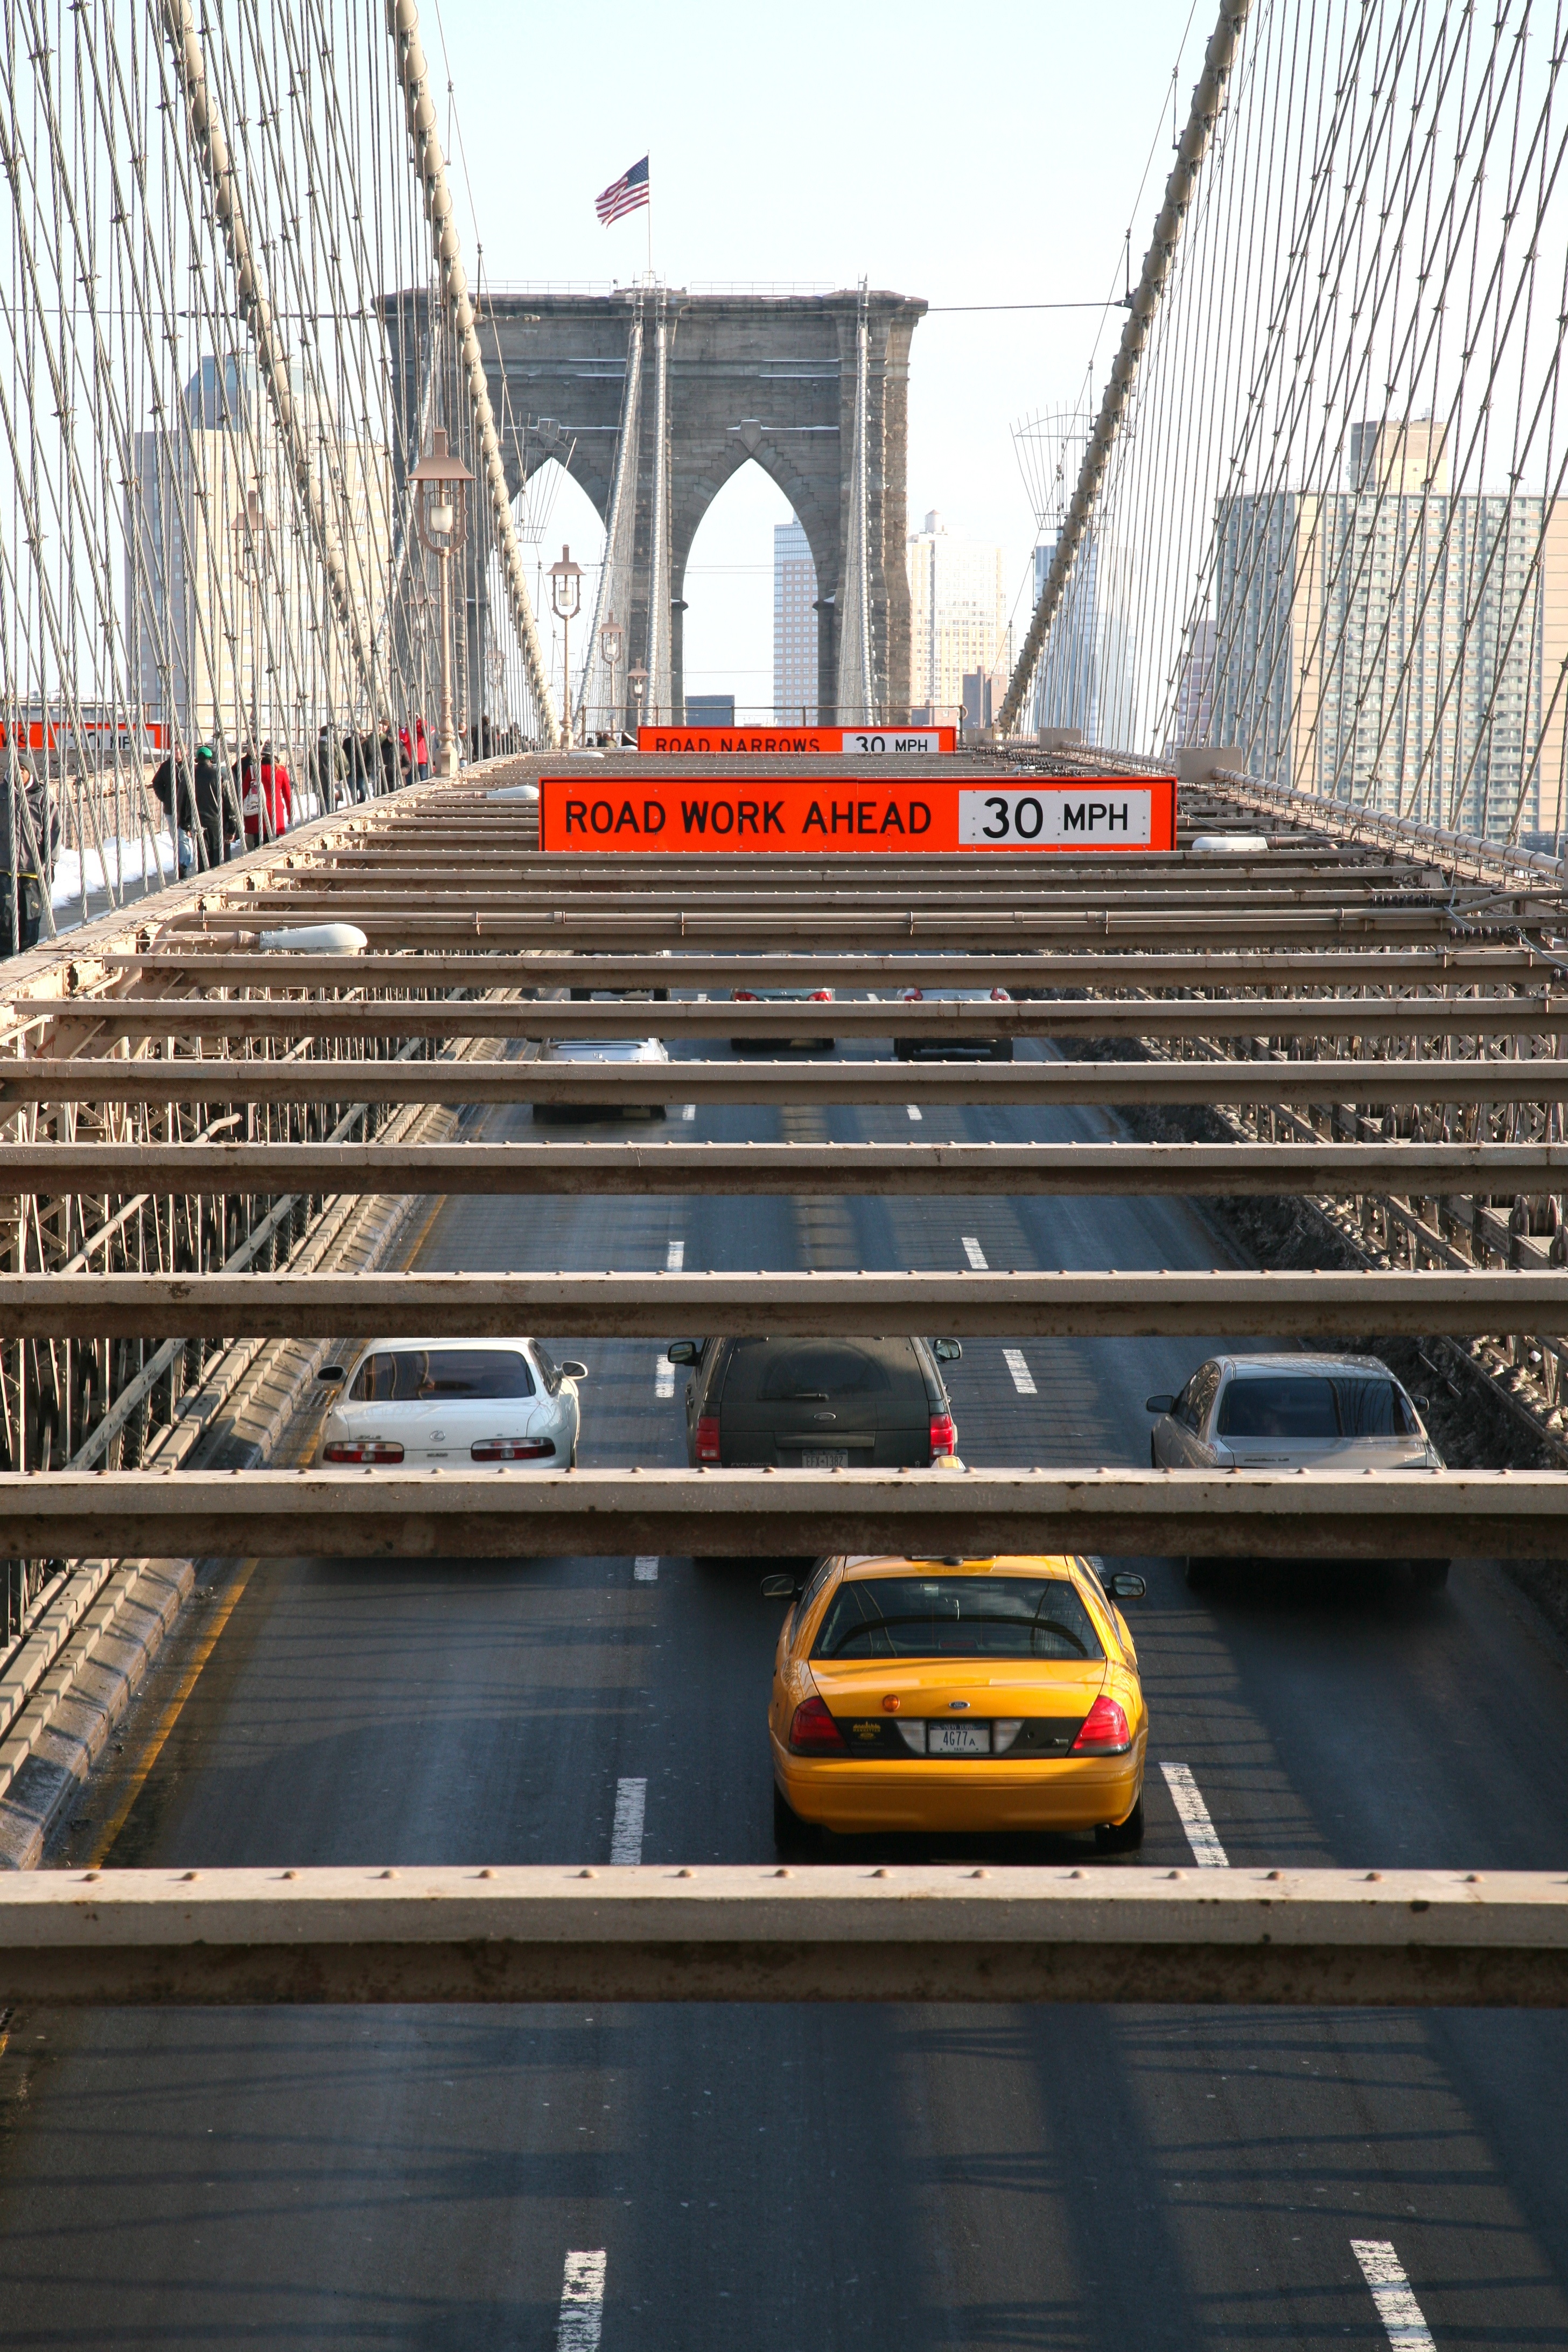
structure, bridge, overpass, transport, vehicle, nyc, stadium, public transport, arena, newyork, suspensionbridge, brooklynbridge, newyorkcity, ny, promenade, sport venue